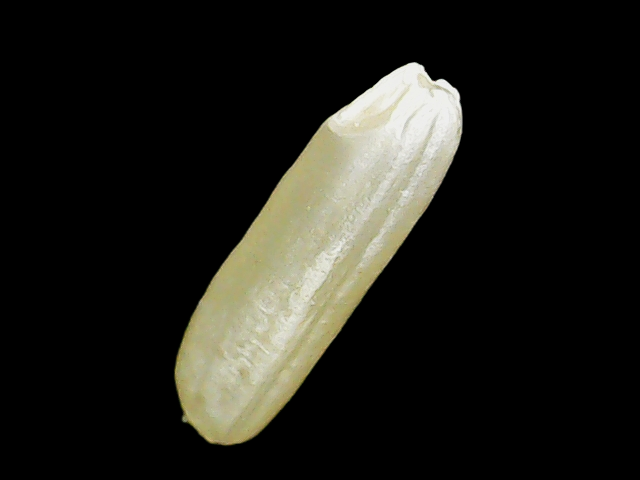
Rice variety: Binadhan16